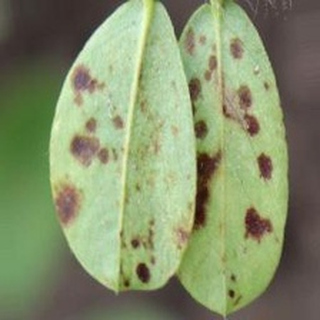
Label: groundnut_rust